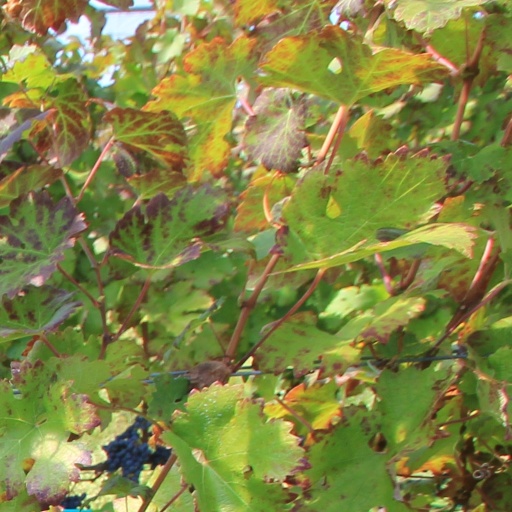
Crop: grape